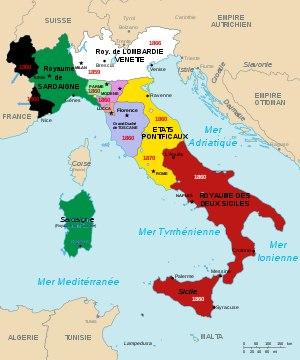
Le comté de Nice est un ancien État de Savoie. Créé en 1388 par la dédition de Nice à la Savoie, dans le cadre de la guerre de succession de Provence, sa cession à la maison de Savoie est ratifiée en 1419, comme fief impérial du Saint-Empire. Jusqu'en 1526, cette acquisition territoriale est désignée sous le nom de « Terres neuves de Provence » qui comprennent les vigueries de Nice, du val de Lantosque, du comté de Vintimille, de la viguerie de Puget-Théniers, outre la baillie de Barcelonnette et la baronnie de Beuil. Au XVIᵉ siècle, s’y ajoutent la seigneurie de Dolceacqua et le comté de Tende. En 1793, le comté occupé devient partie intégrante de la République française comme 85ᵉ département, dénommé Alpes-Maritimes. Redevenu sarde en 1814, le comté devient la division de Nice en 1818, dans le cadre de la réorganisation du royaume de Sardaigne, puis en 1860, la majeure partie de son territoire est annexée à la France, après plébiscite.
La campagne d'Italie de 1859, aussi appelée guerre d'Italie de 1859, correspondant à la deuxième guerre d'indépendance italienne, voit s’affronter l’armée franco-piémontaise et celle de l’empire d'Autriche. Sa conclusion permet la réunion de la Lombardie au royaume de Sardaigne et pose la base de la constitution du royaume d’Italie.
L'alliance franco-sarde est un pacte militaire signé par le Royaume de Sardaigne et l'Empire français le 28 janvier 1859. Il confirme la substance et modifie les détails des accords de Plombières conclus par le Président du conseil Cavour et Napoléon III en juillet 1858.